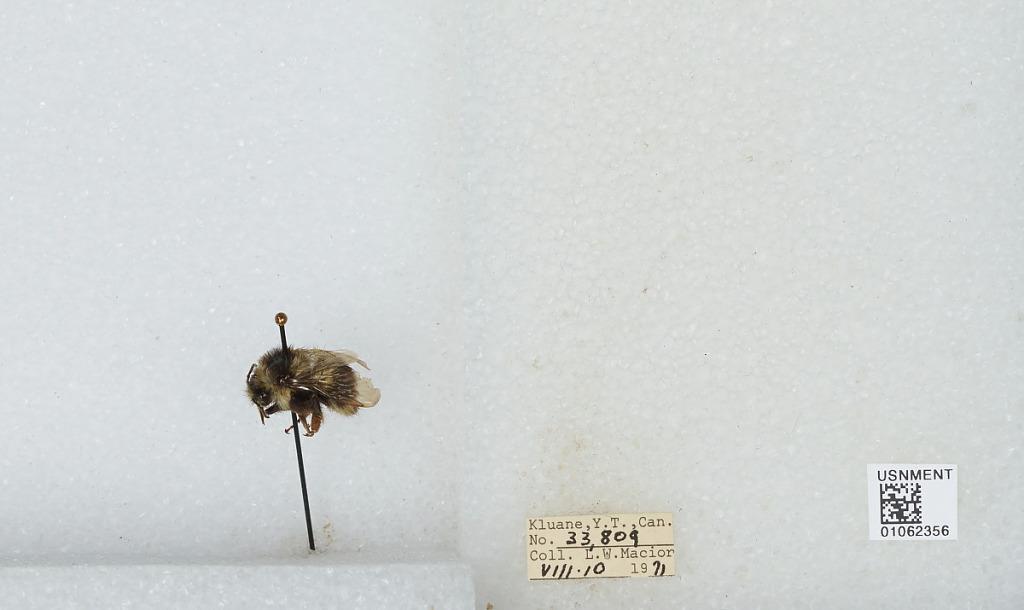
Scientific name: Bombus bifarius nearcticus
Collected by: L. Macior
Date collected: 1971-8-10
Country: Canada
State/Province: Yukon Territory
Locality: Kluane
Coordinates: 60.75, -139.5